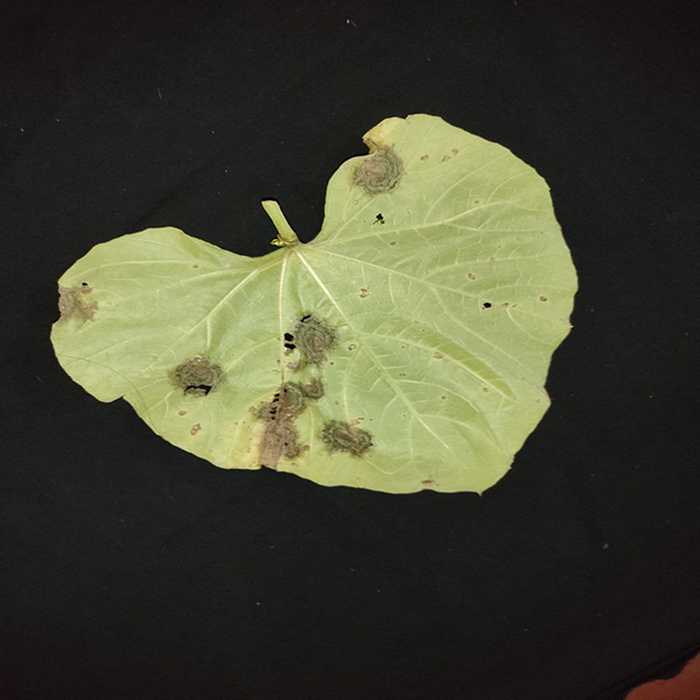
Plant: Bottle gourd
Label: Downey mildew